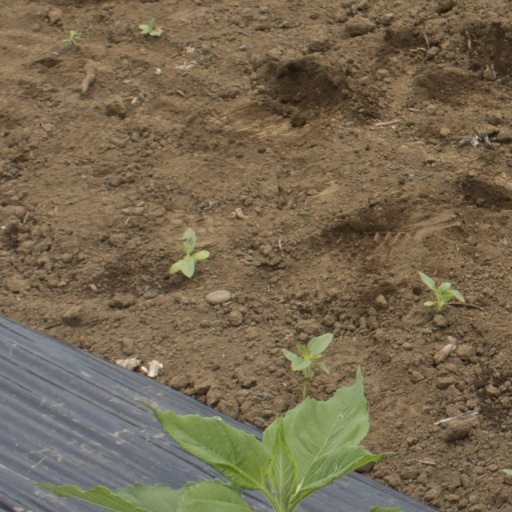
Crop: Jerusalem artichoke